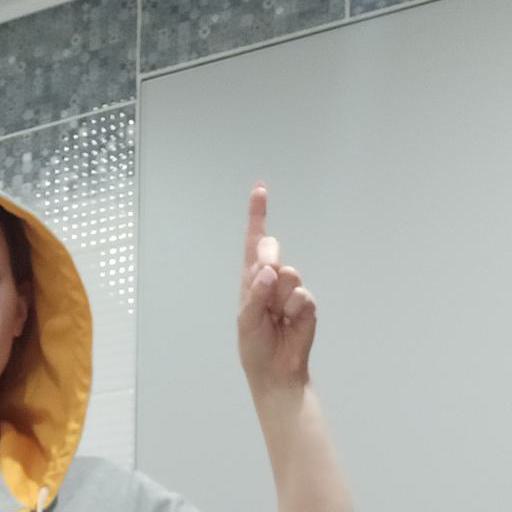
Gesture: one